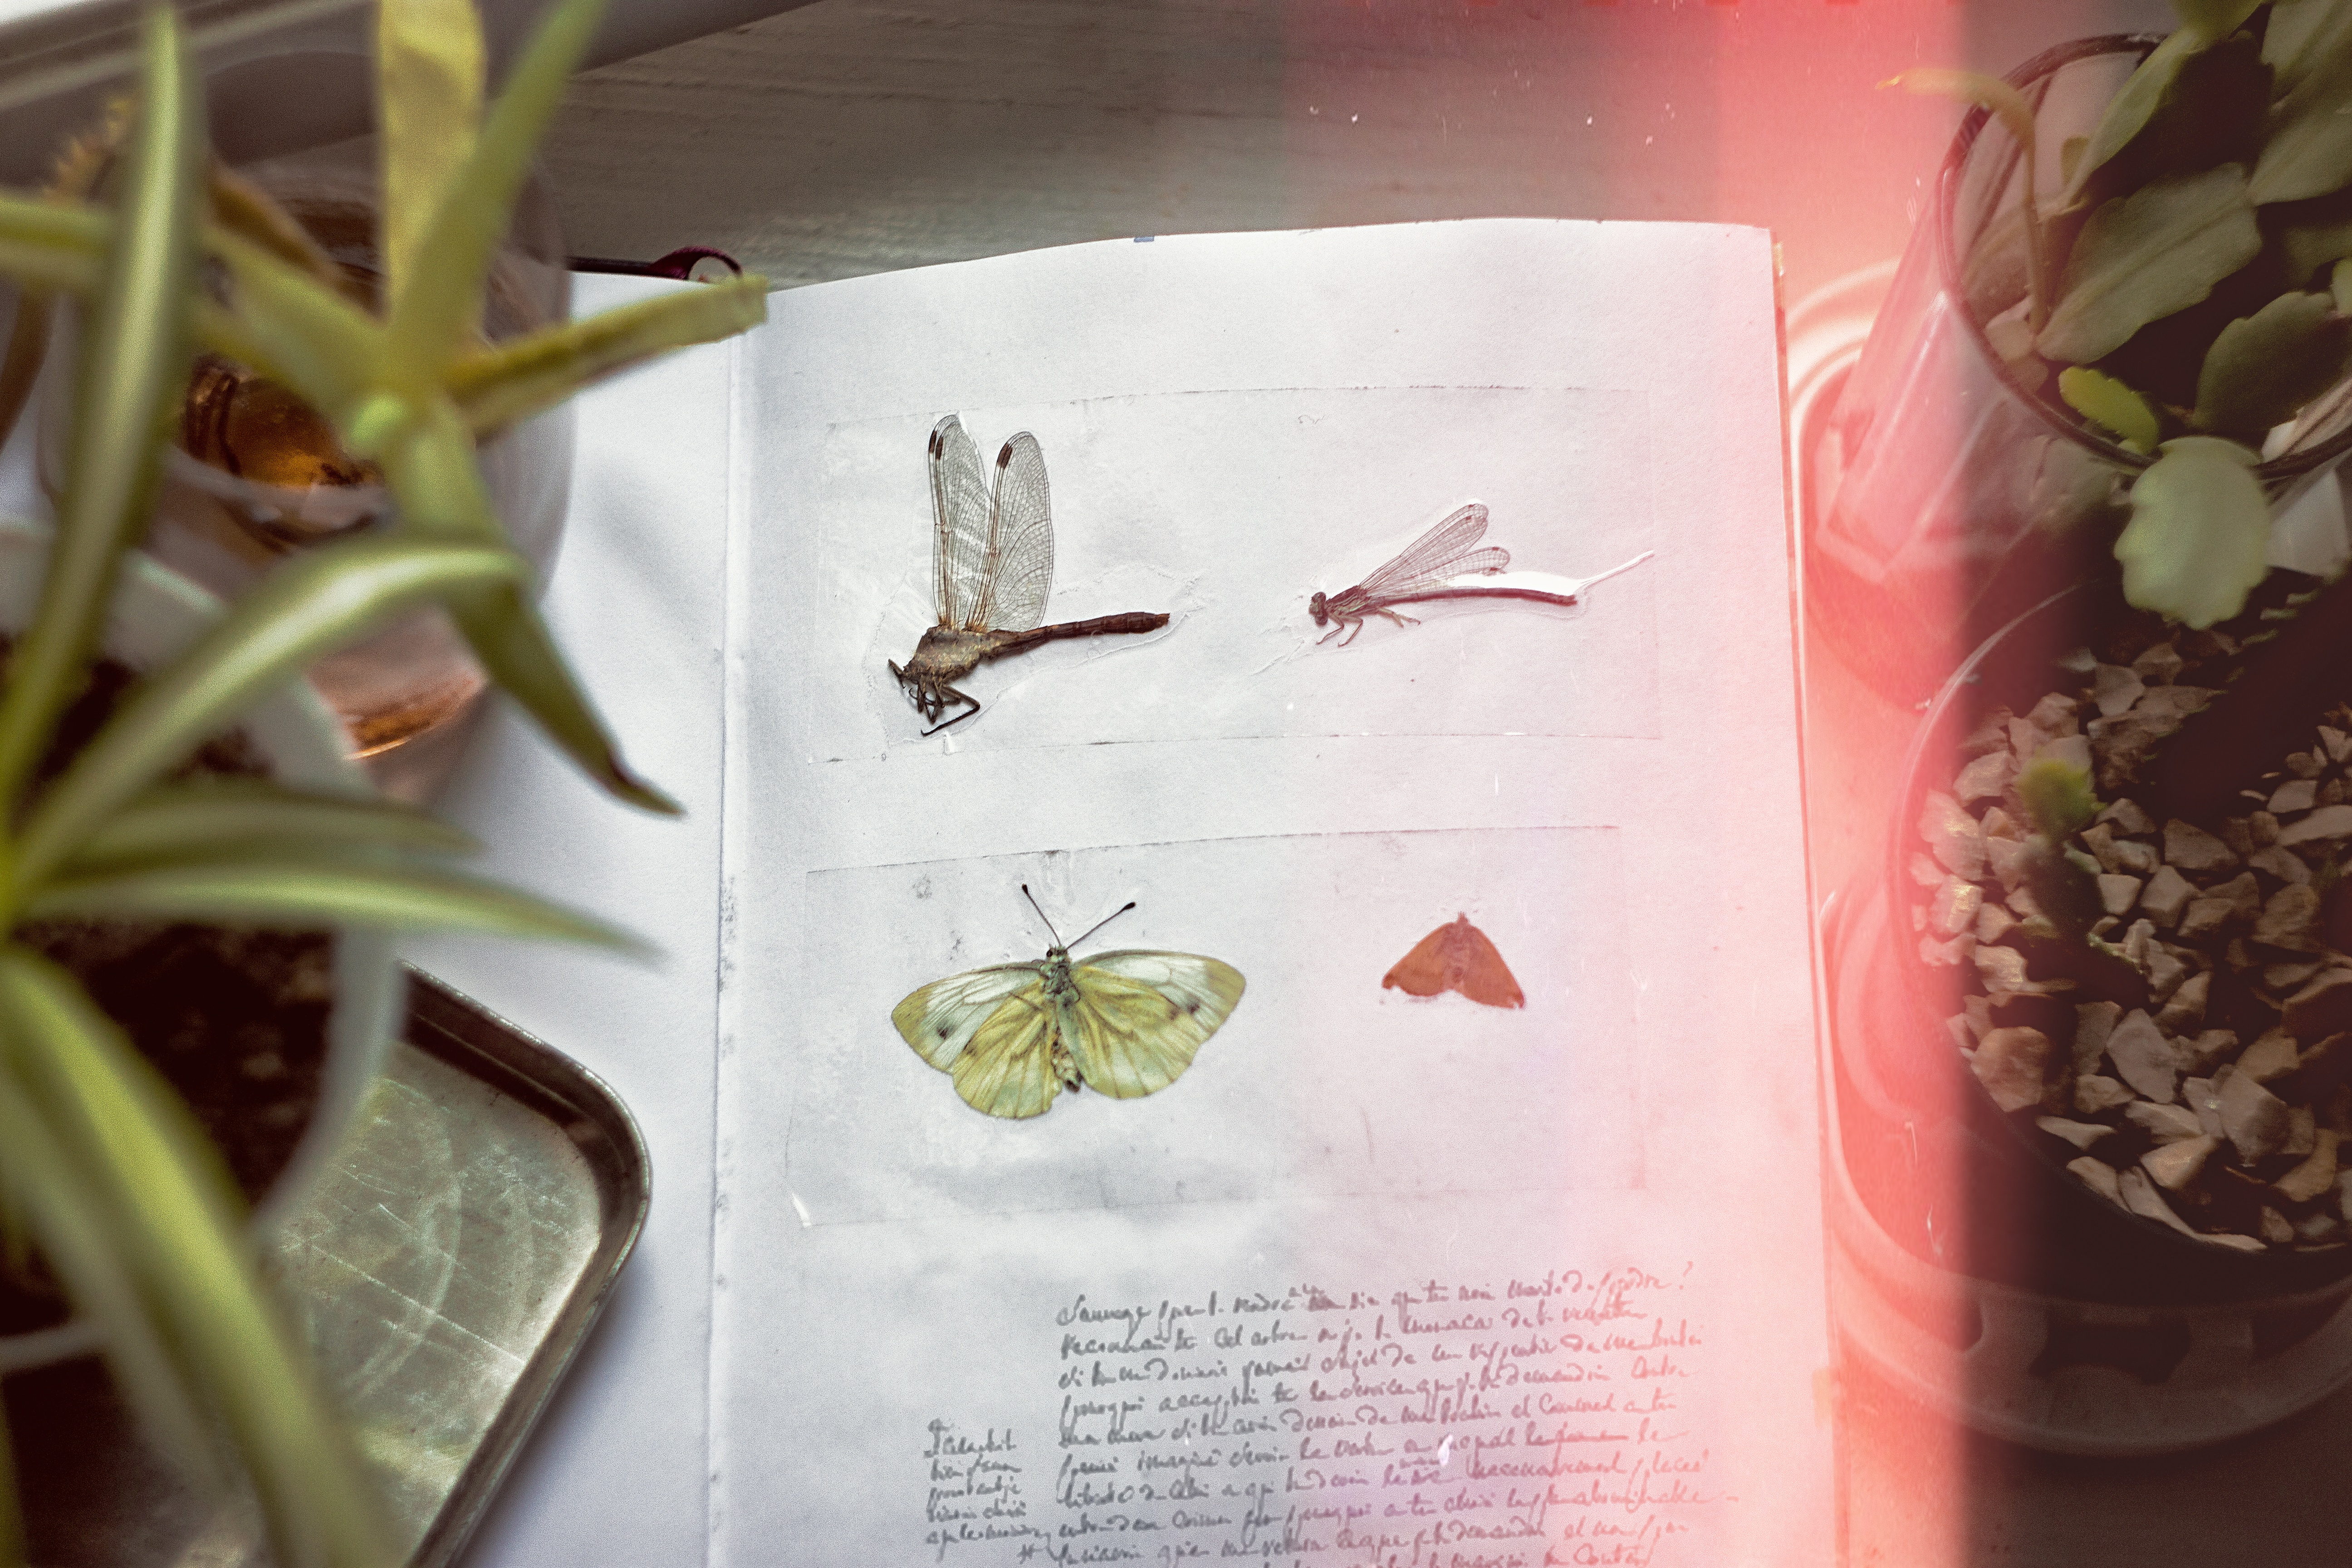
hand, plant, leaf, flower, spring, green, flora